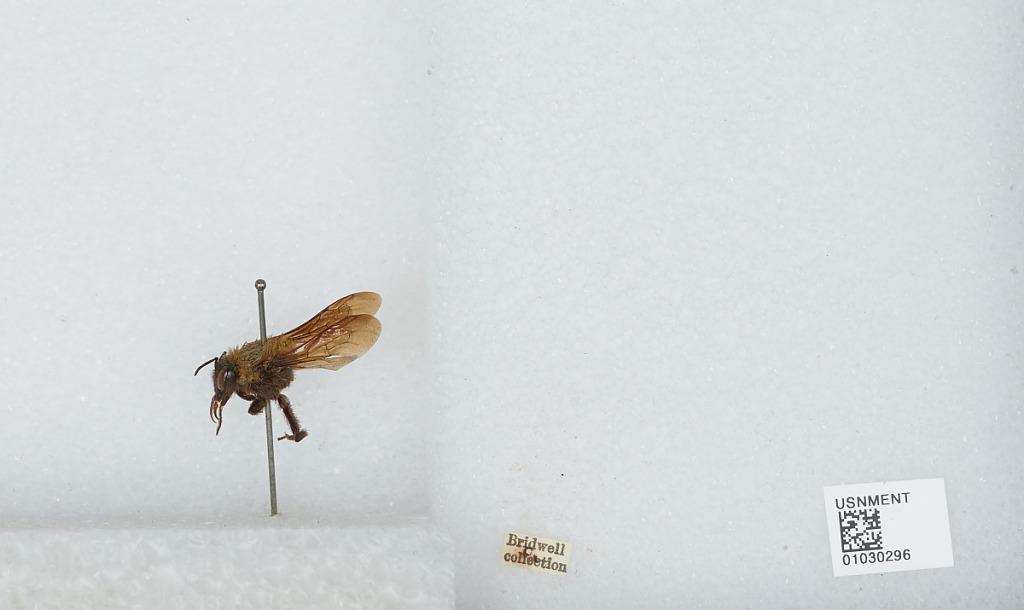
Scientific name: Bombus (Separatobombus) morrisoni Cresson